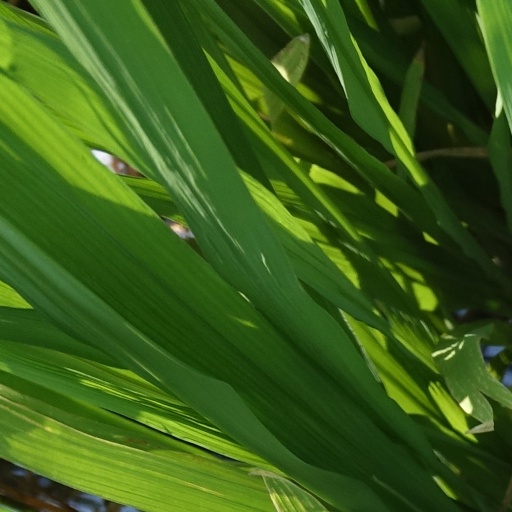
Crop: rice